Elaheh Koulaei

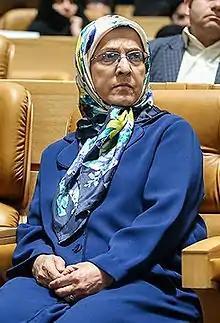
Koulaei in the conference of Commemoration of Lady of Islamic Revolution

Elaheh Koulaei (born 17 December 1956) is an Iranian political scientist, reformist intellectual.